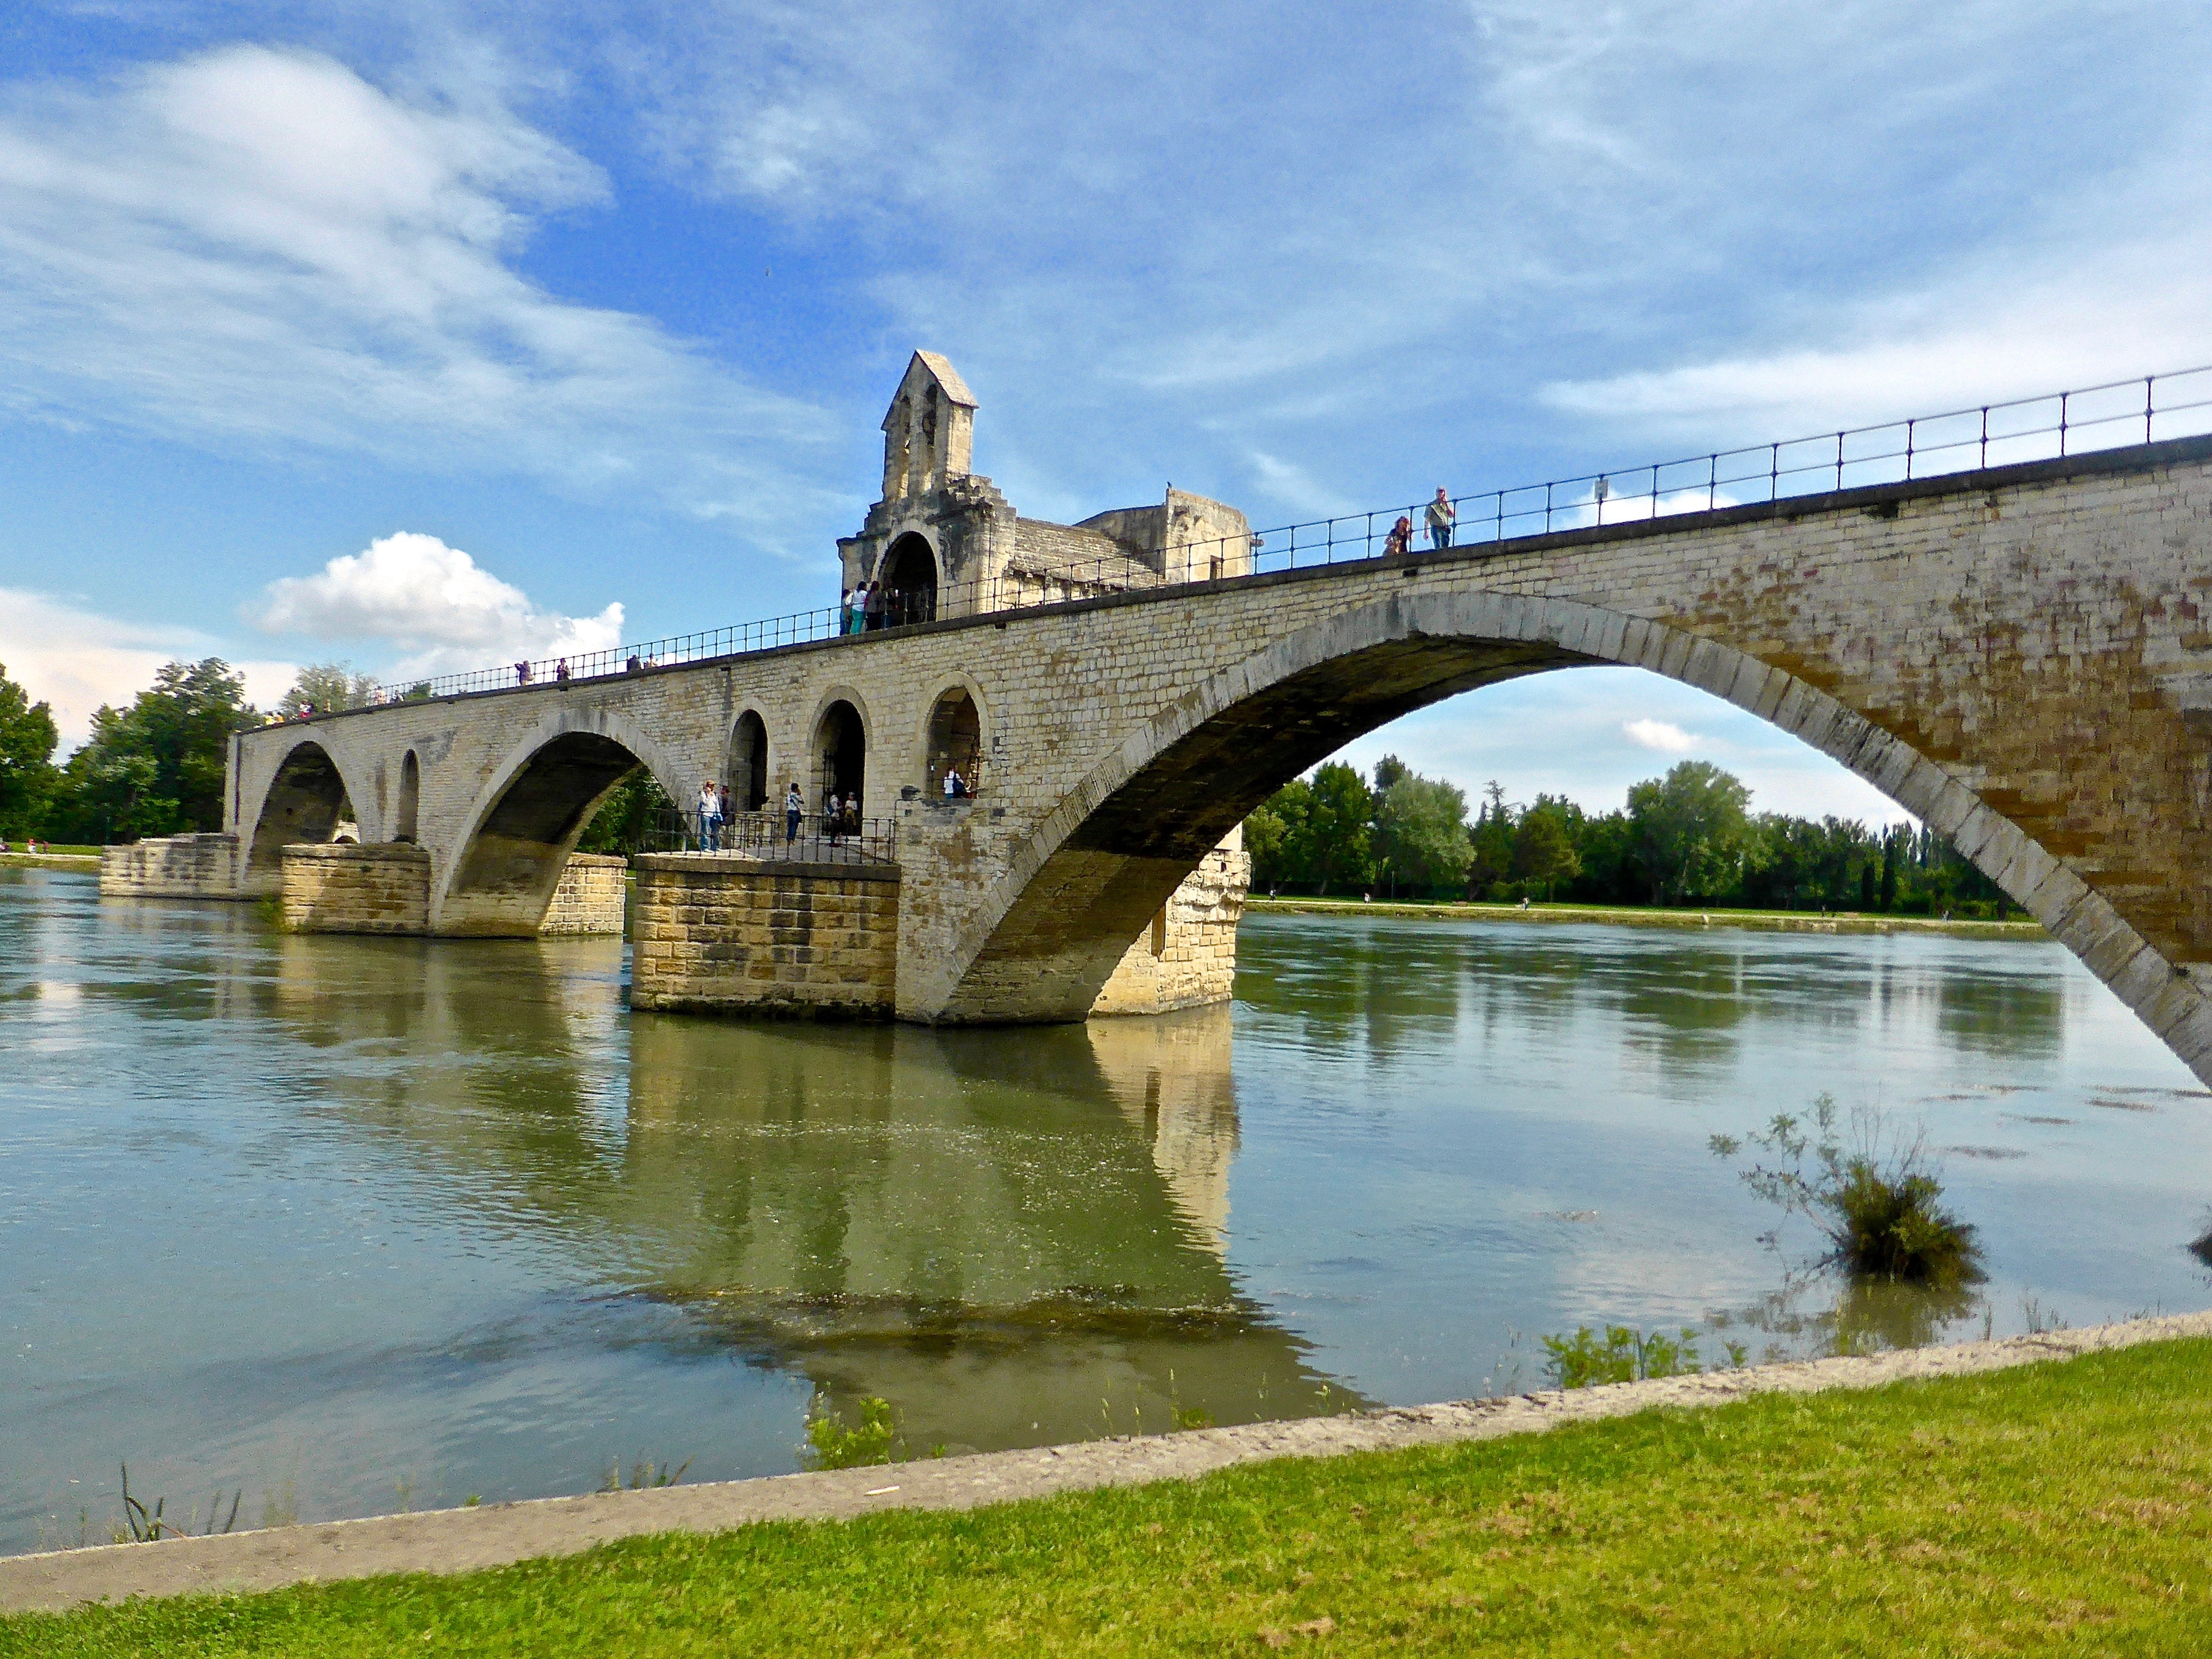
water, bridge, river, canal, reflection, landmark, reservoir, tourism, waterway, moat, avignon, arch bridge, reflecting pool, pont de avignon, nonbuilding structure